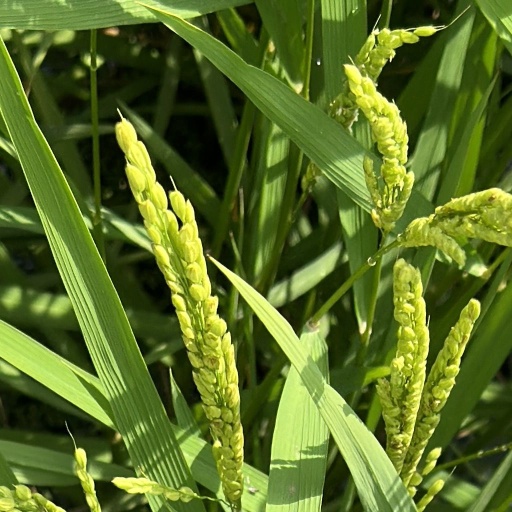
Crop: rice